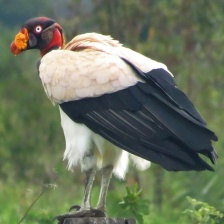
Species: KING VULTURE
Scientific name: SARCORAMPHUS PAPA
ImageNet parent category: vulture